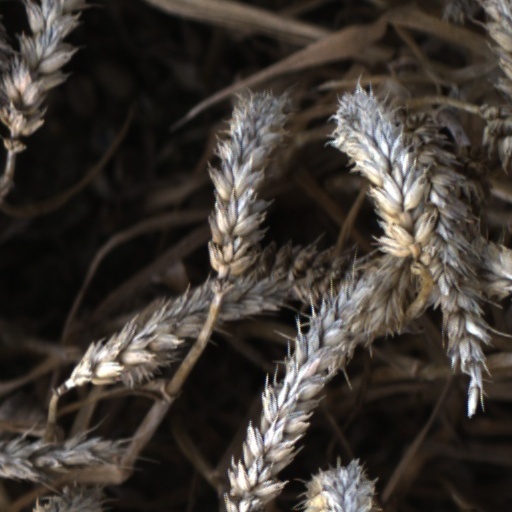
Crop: wheat